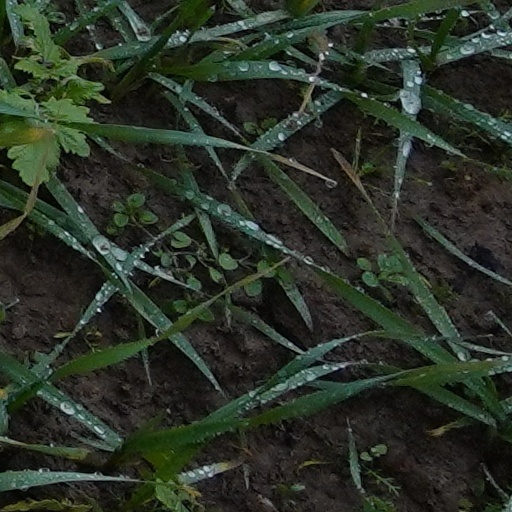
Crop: wheat